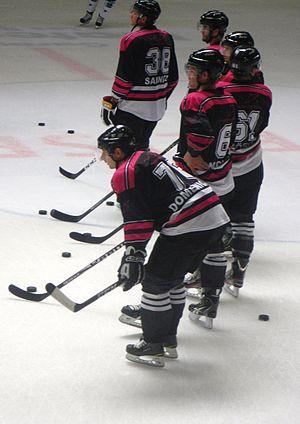
Hnat A. Domenichelli est un joueur canadien de hockey sur glace naturalisé suisse.